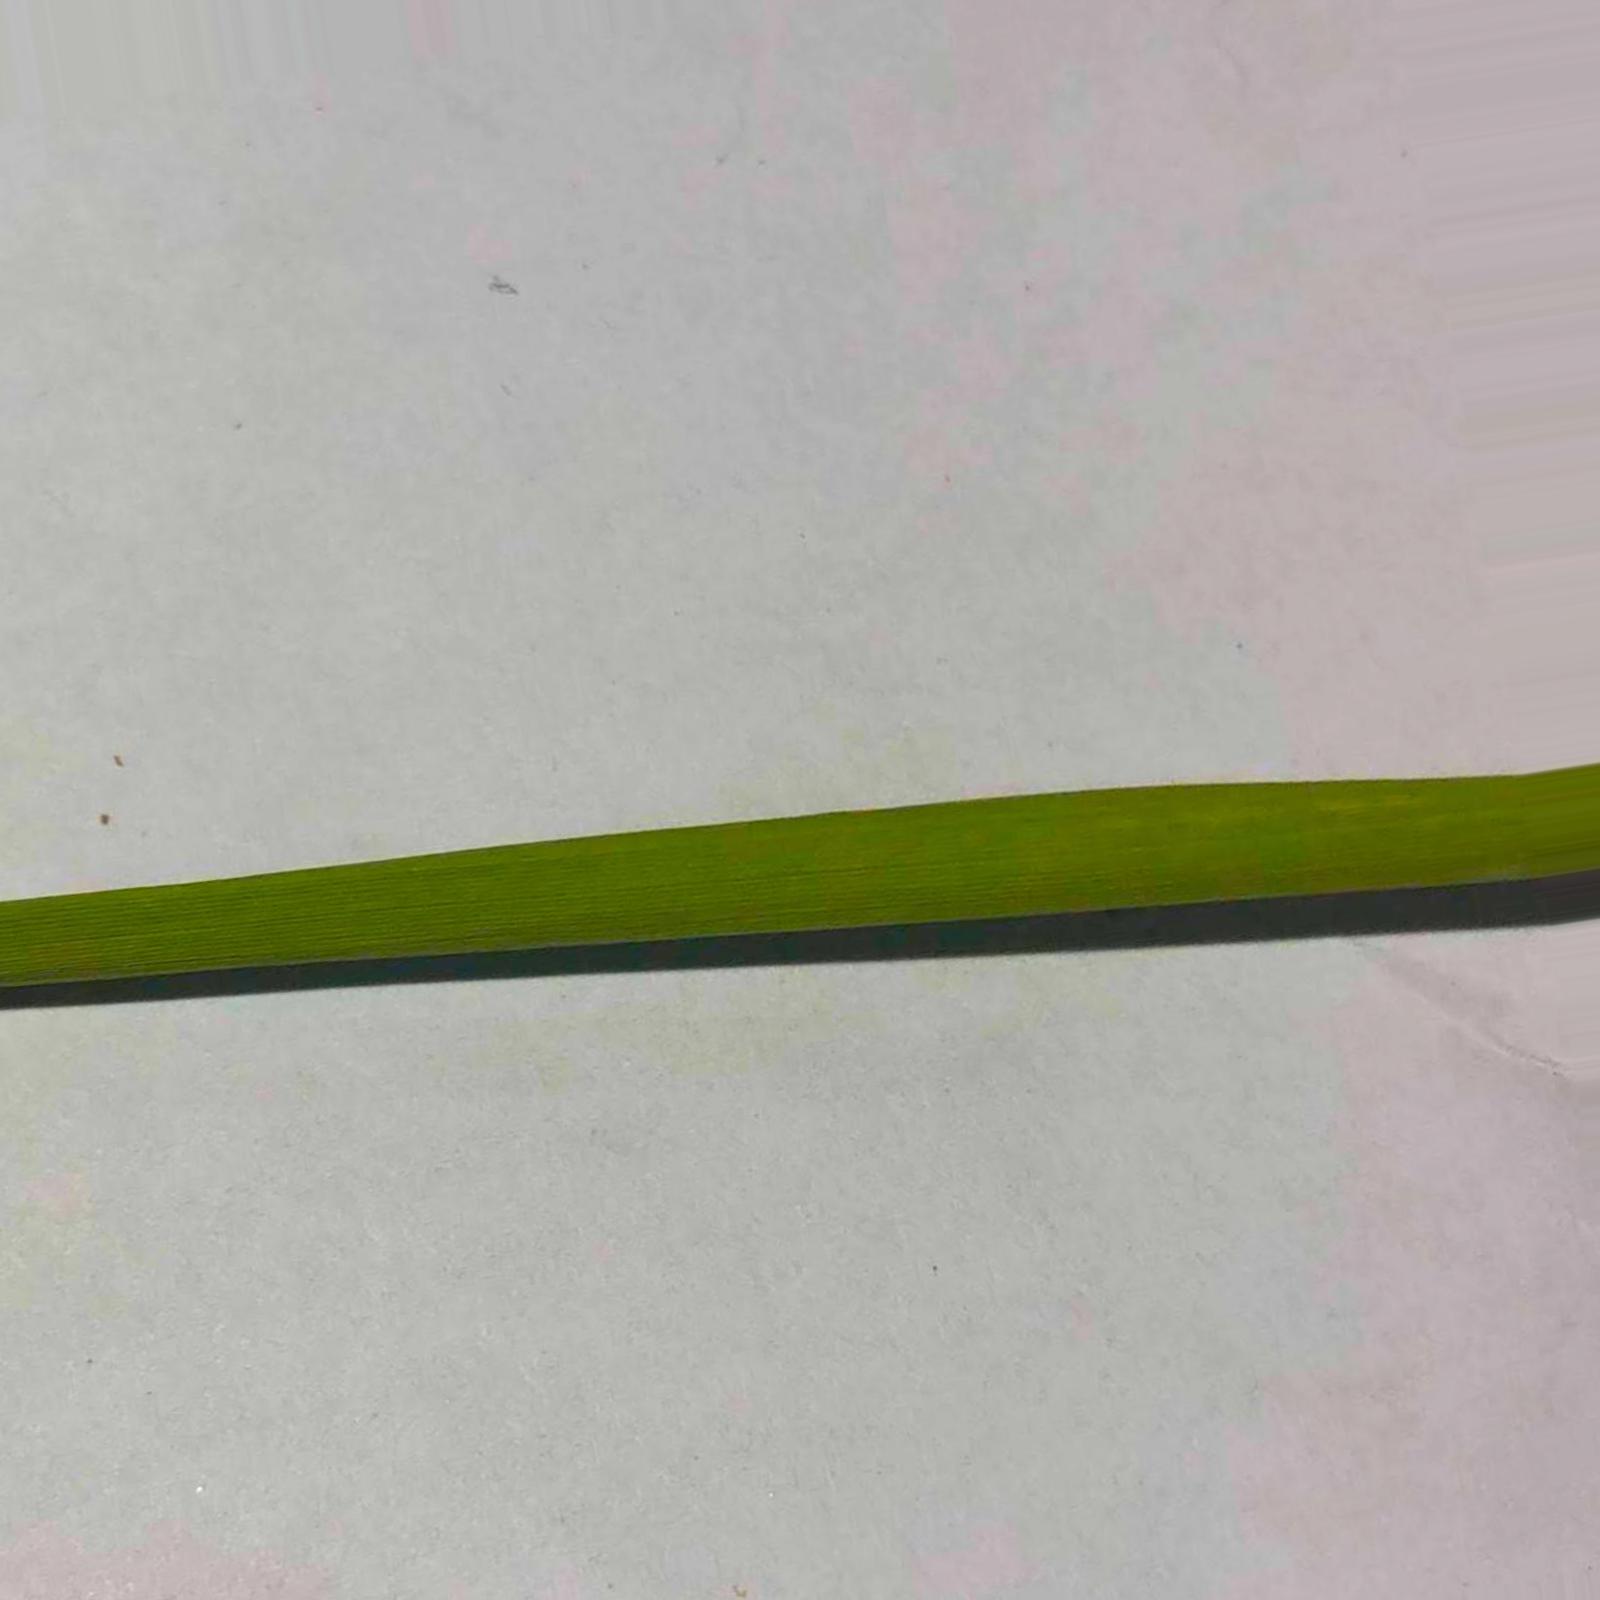
Nhãn: Healthy